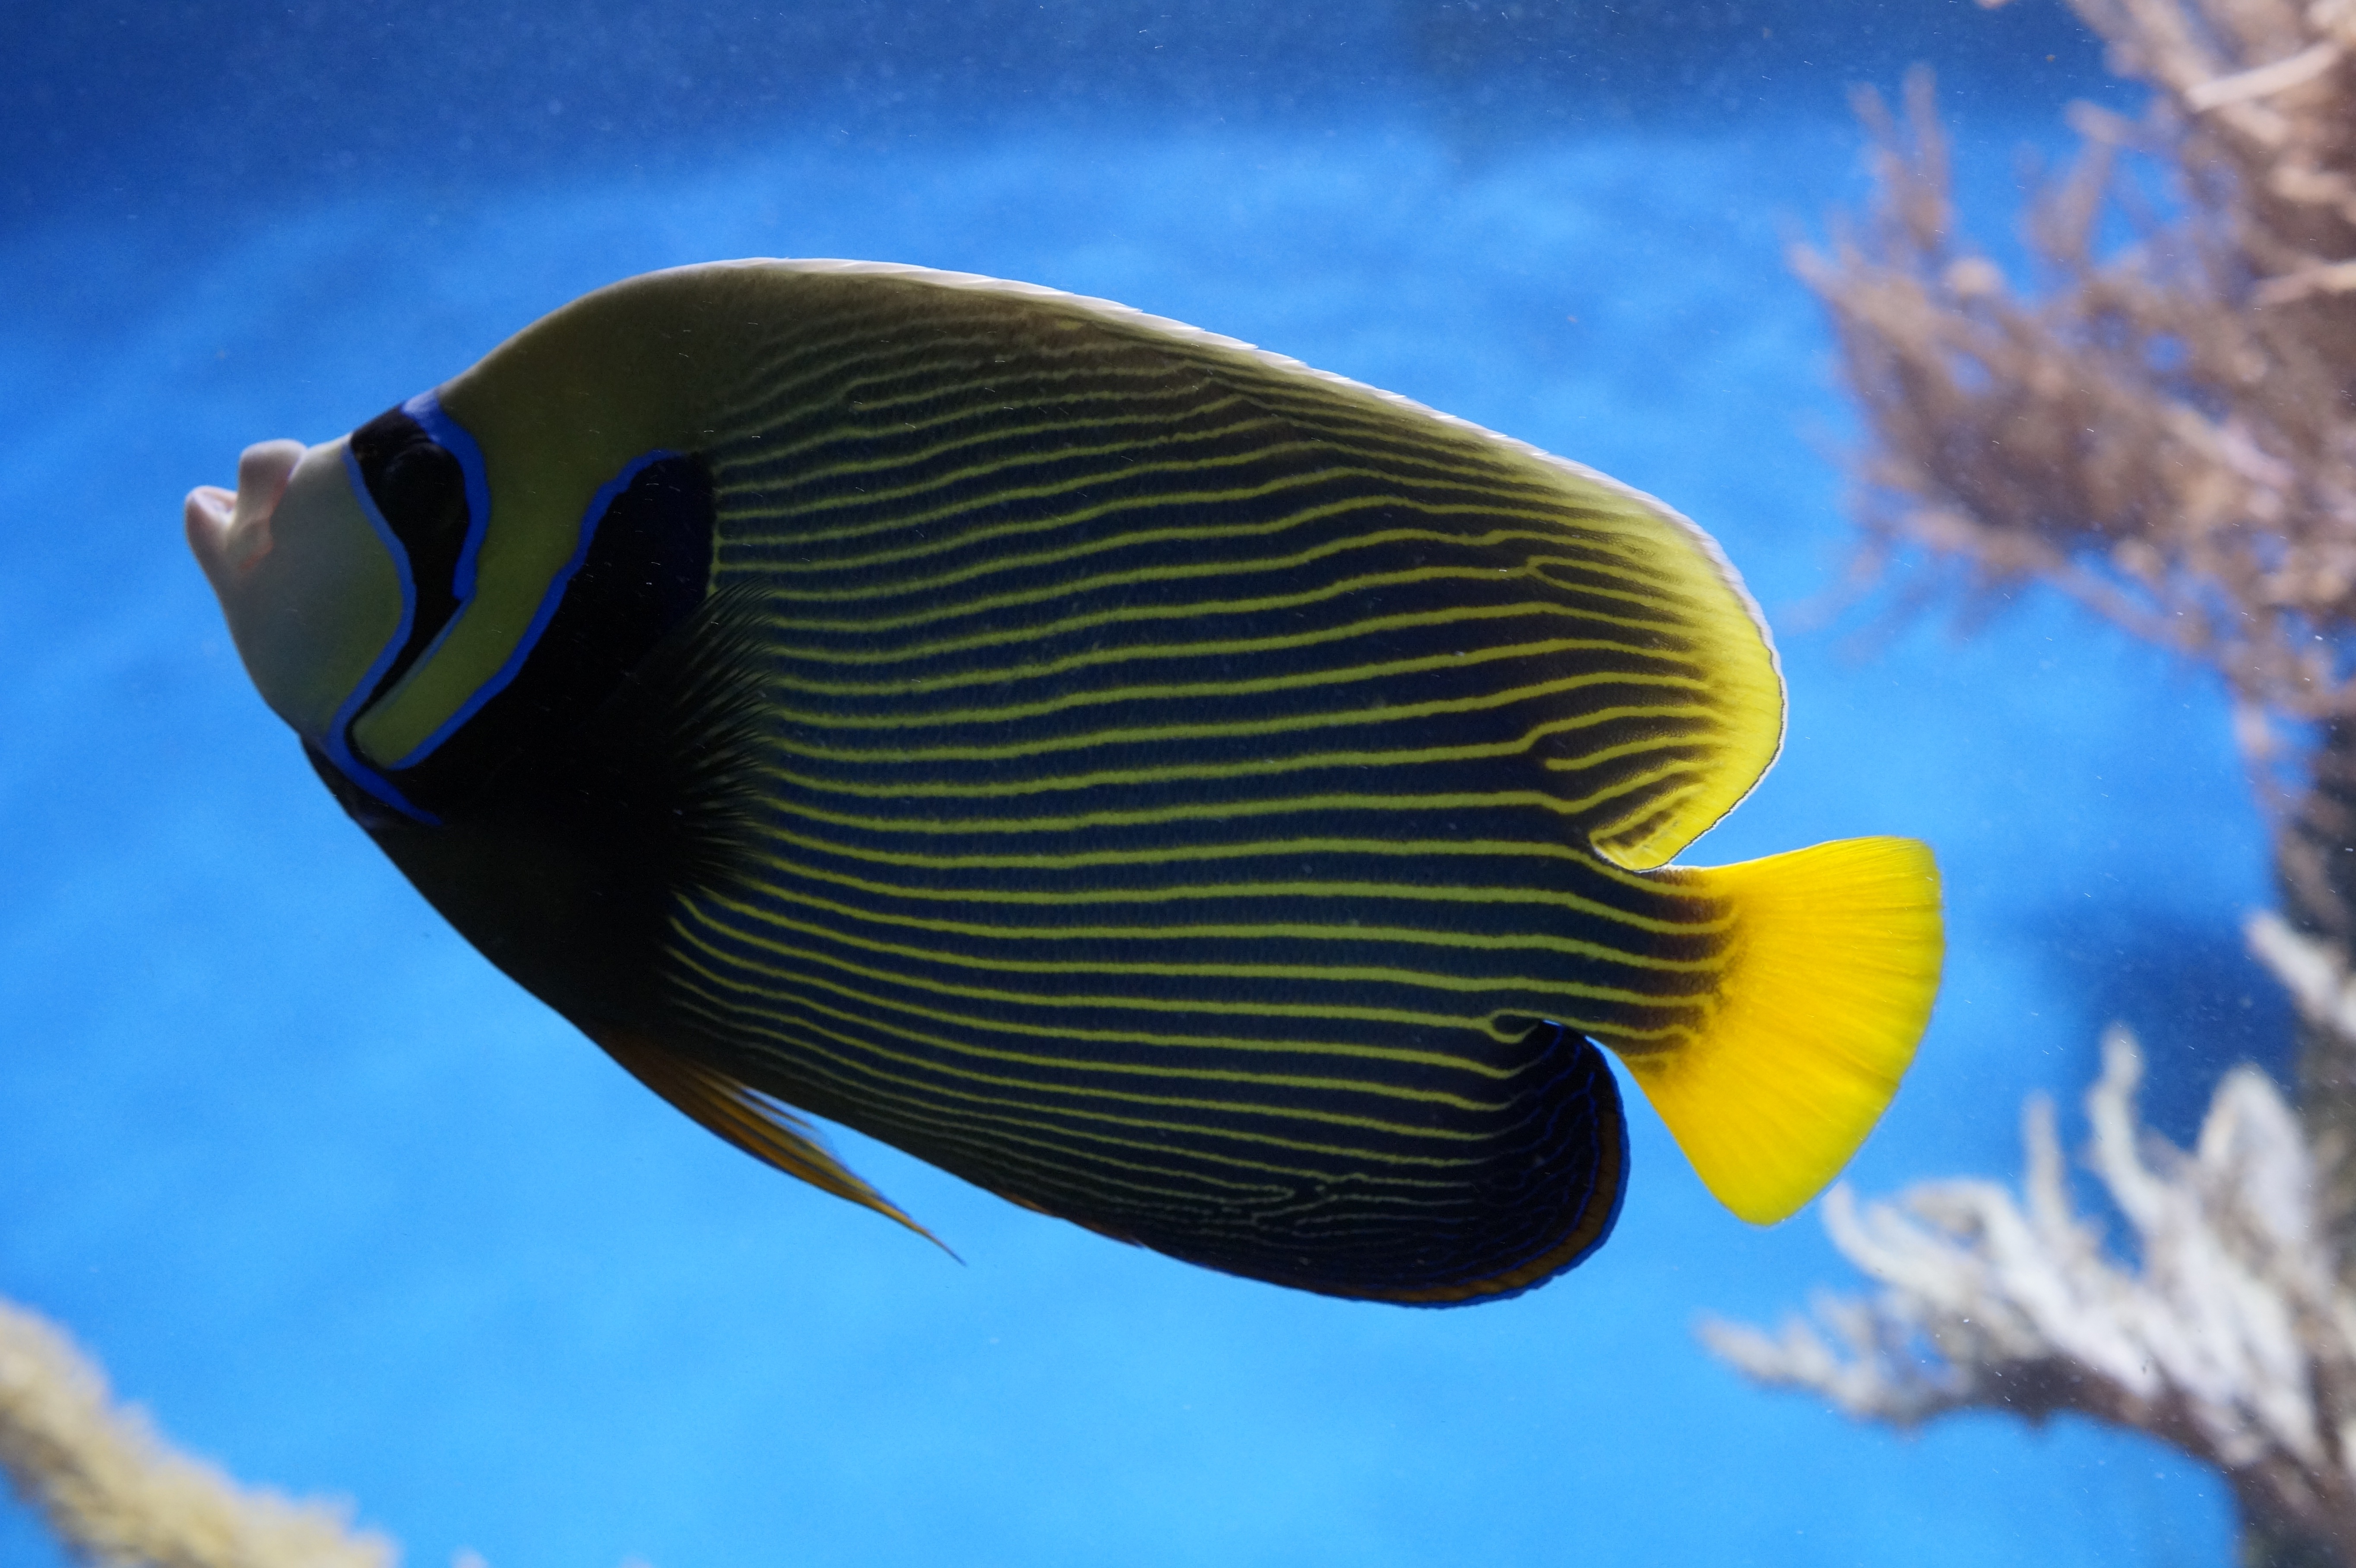
sea, water, ocean, animal, underwater, swim, pattern, color, biology, blue, fish, close, sea animal, coral reef, reef, drawing, aquarium, head, caribbean, exotic, exot, salt water, underwater world, meeresbewohner, retired, water creature, south sea, marine biology, emperor angelfish, angelfish, fish mouth, pomacanthus imperator, tropical fish keeping, coral reef fish, deep sea fish, pomacentridae, pomacanthidae